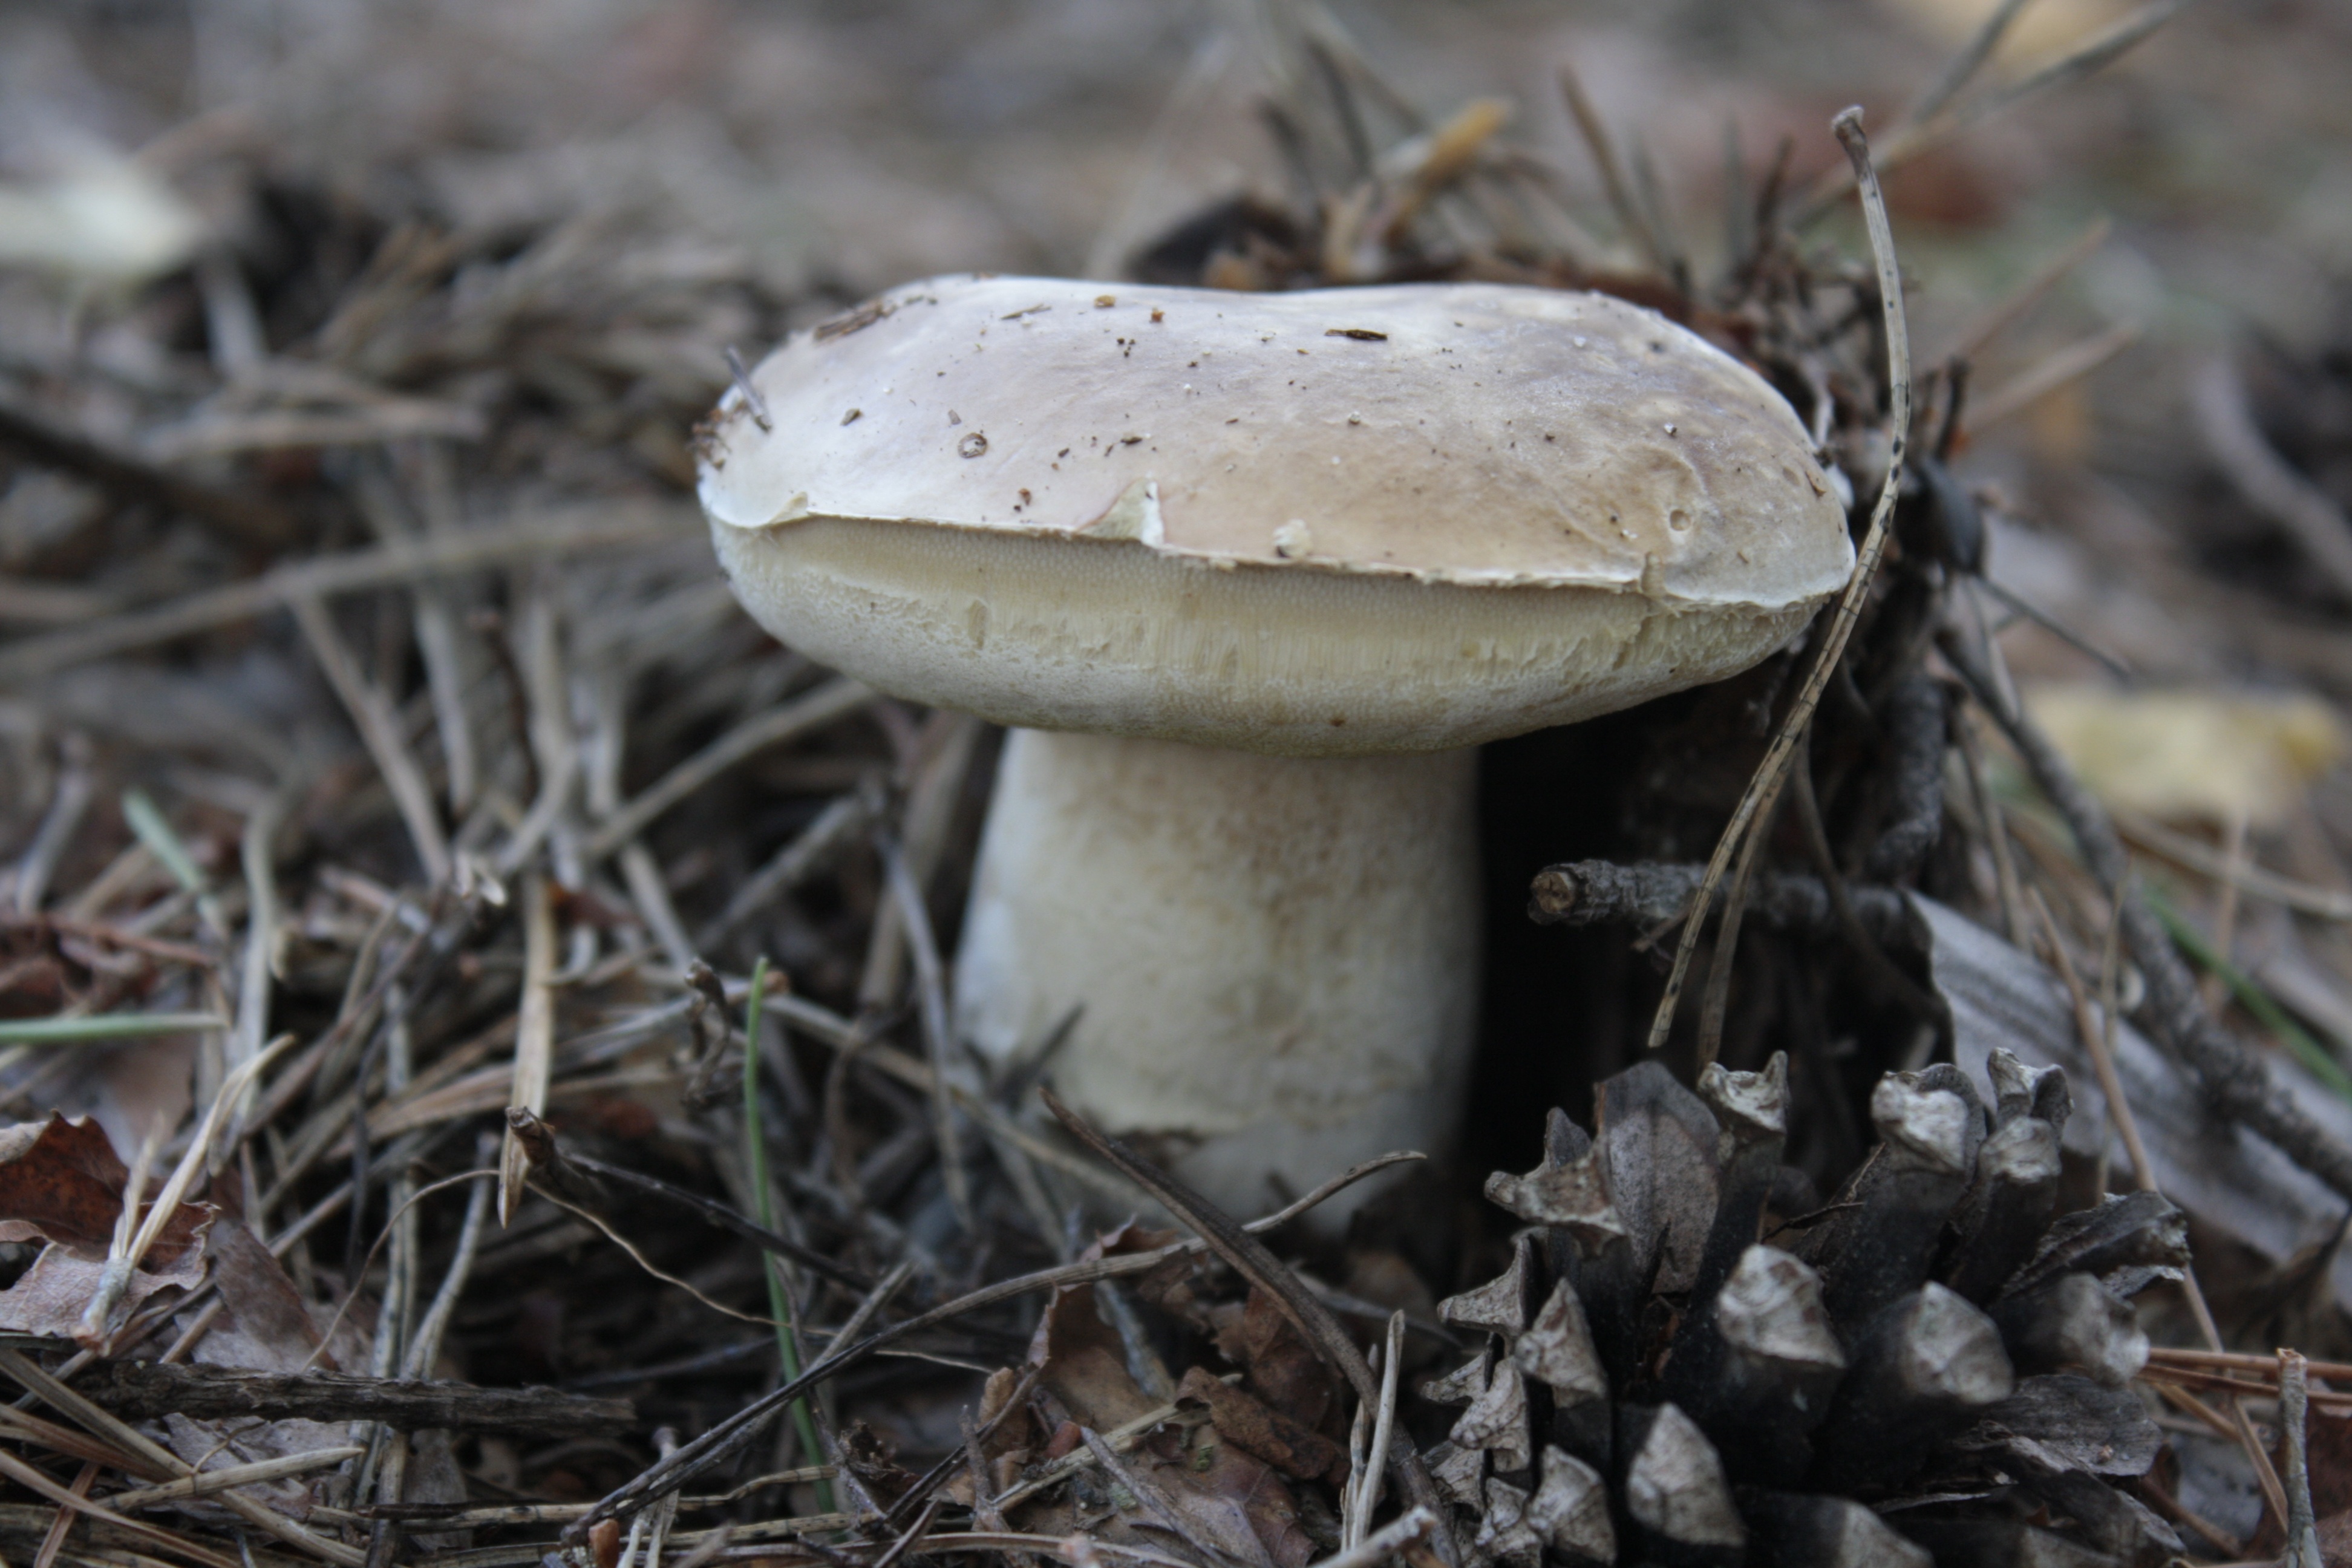
nature, forest, autumn, soil, mushroom, fauna, fungus, mushrooms, woodland, bolete, edible, collect, agaricus, the collection of, matsutake, oyster mushroom, edible mushroom, medicinal mushroom, agaricomycetes, agaricaceae, champignon mushroom, penny bun, pleurotus eryngii